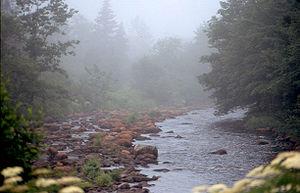
La Petite Rivière est un cours d'eau qui coule dans la province maritime de la Nouvelle-Écosse dans le comté de Lunenburg, au Canada.